Hlas lesa

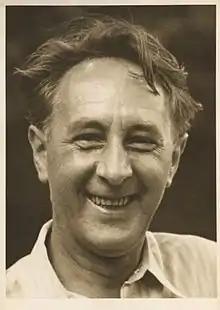
Martinu in 1943

Hlas lesa (The Voice of the Forest), is a 1935 radio opera in 1 act, H 243 by Bohuslav Martinů.